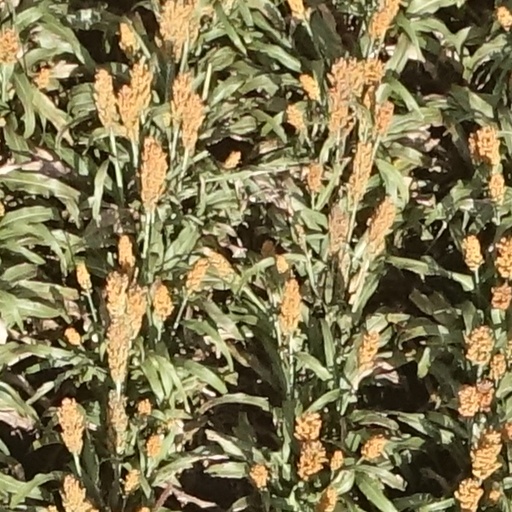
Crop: sorghum